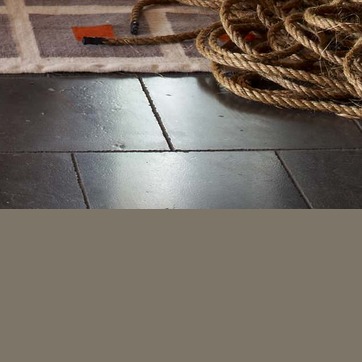
Material: tile